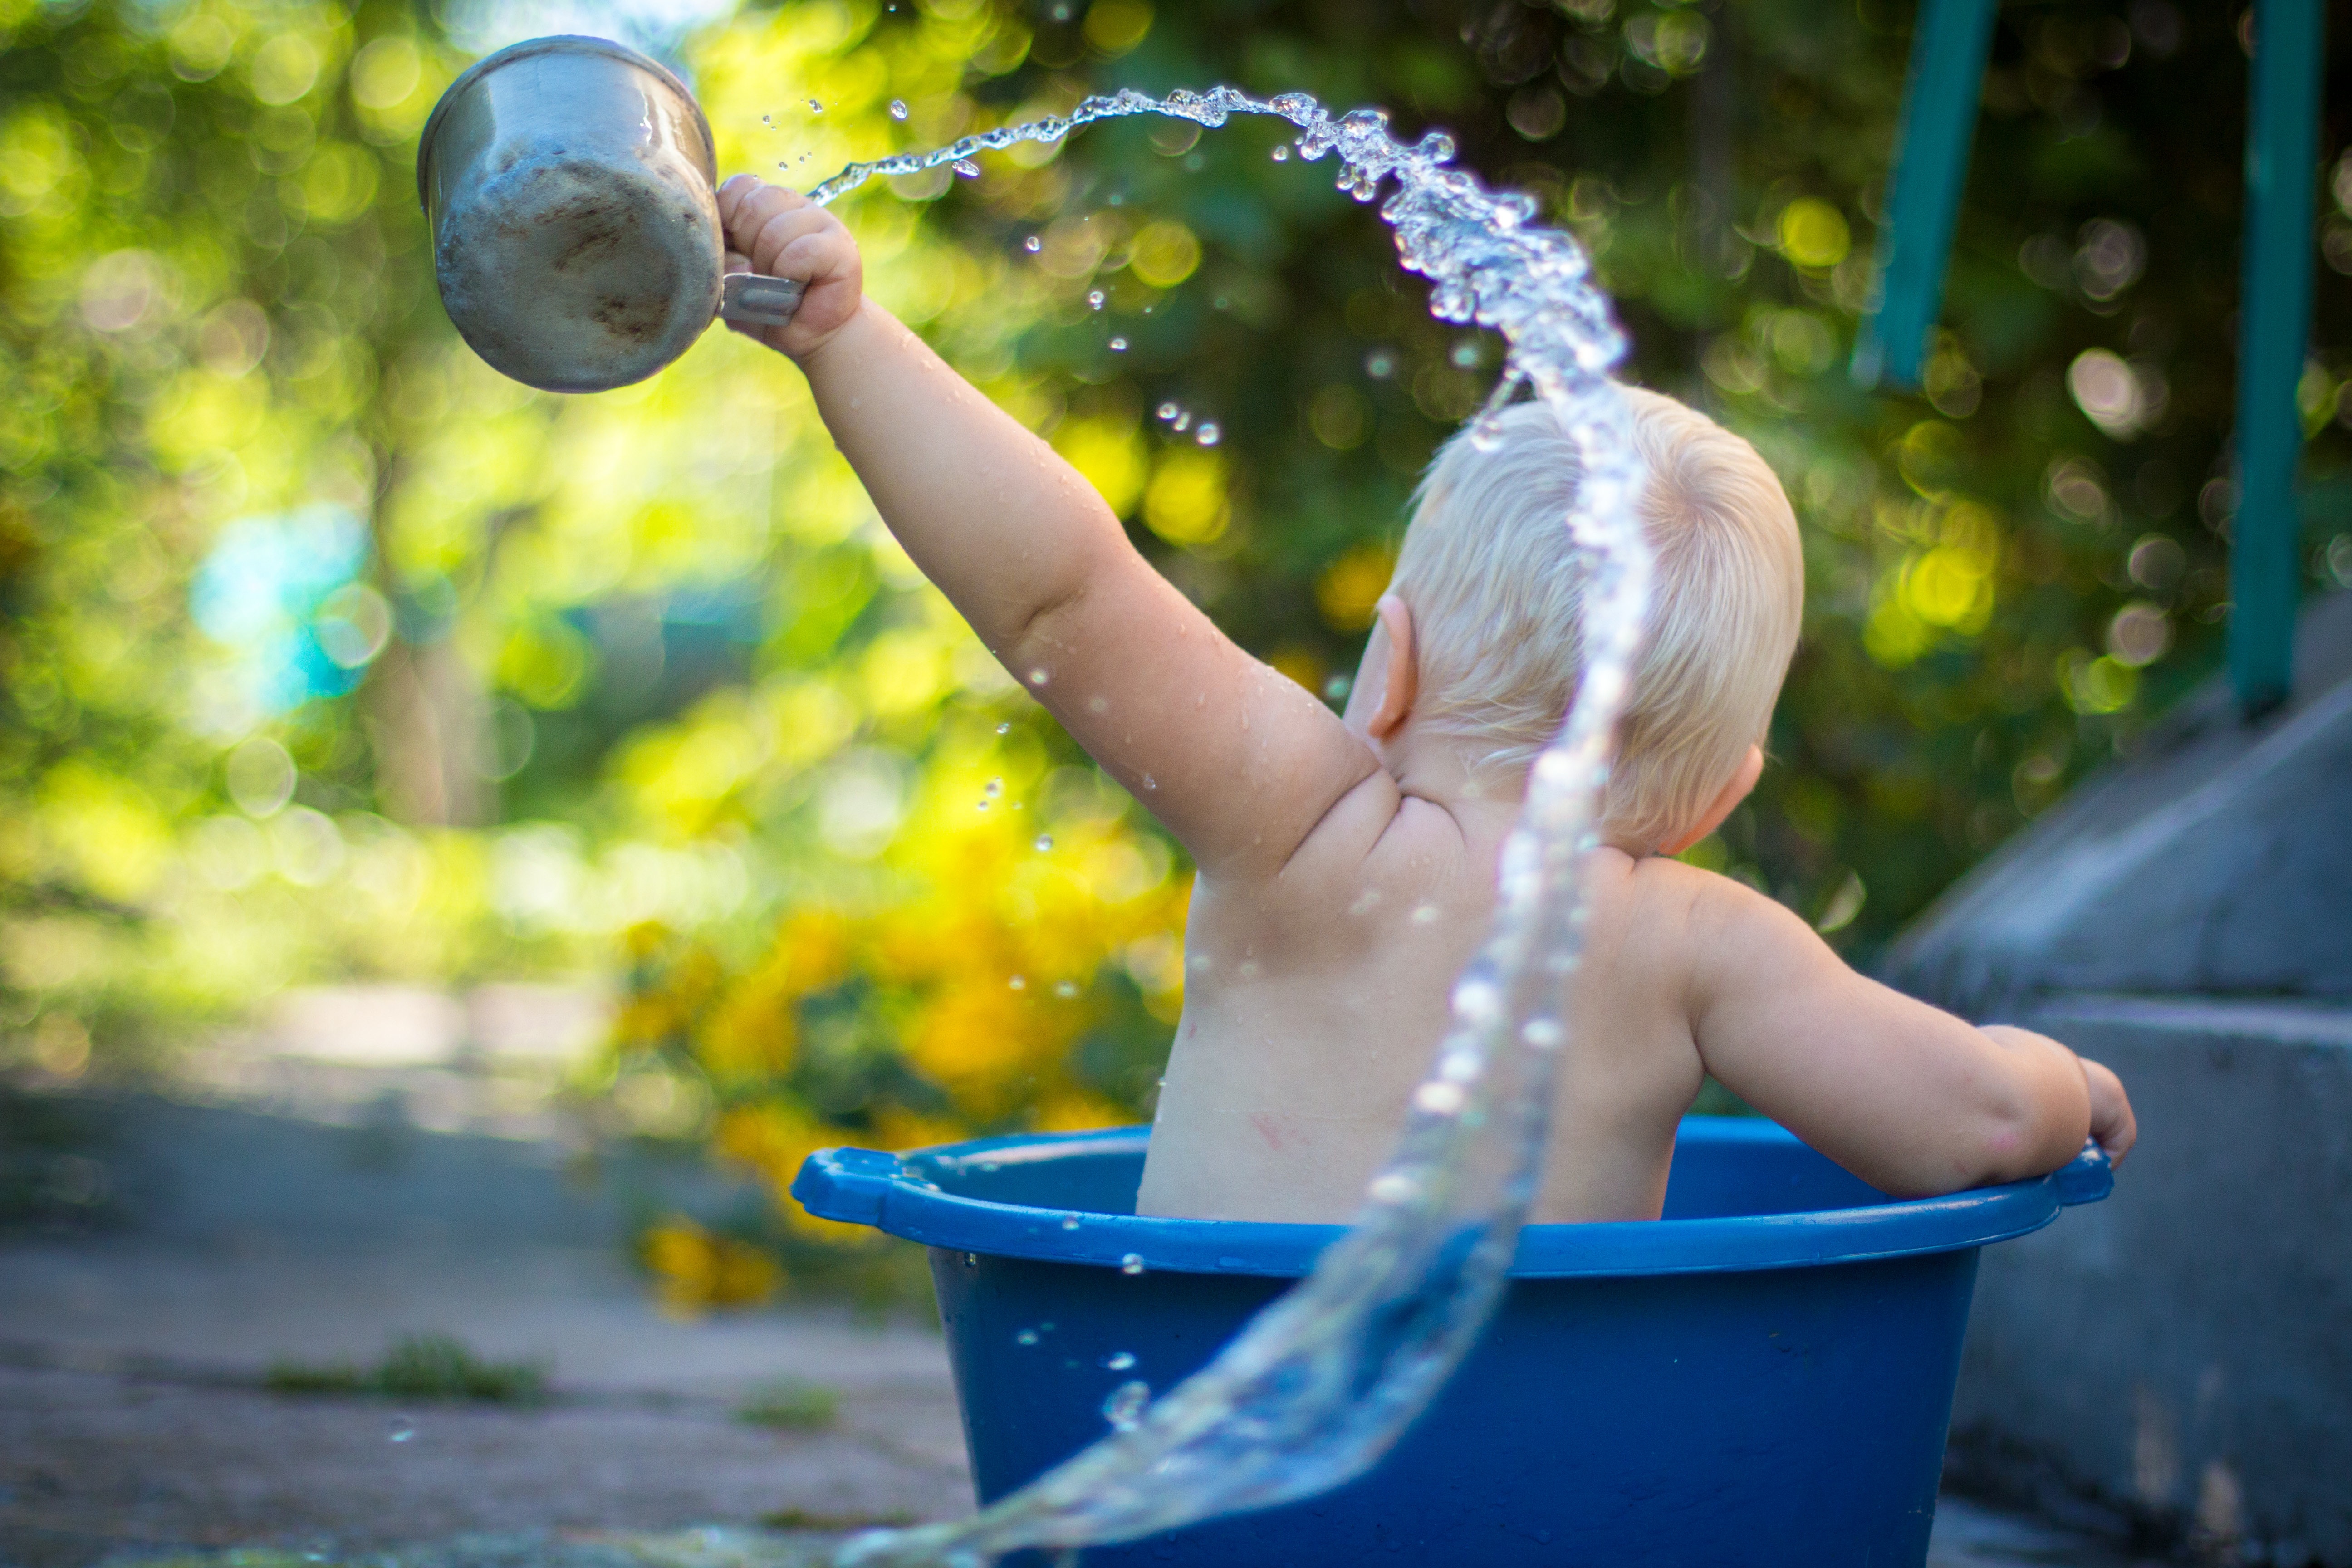
water, sunlight, kid, spring, splash, child, blue, baby, season